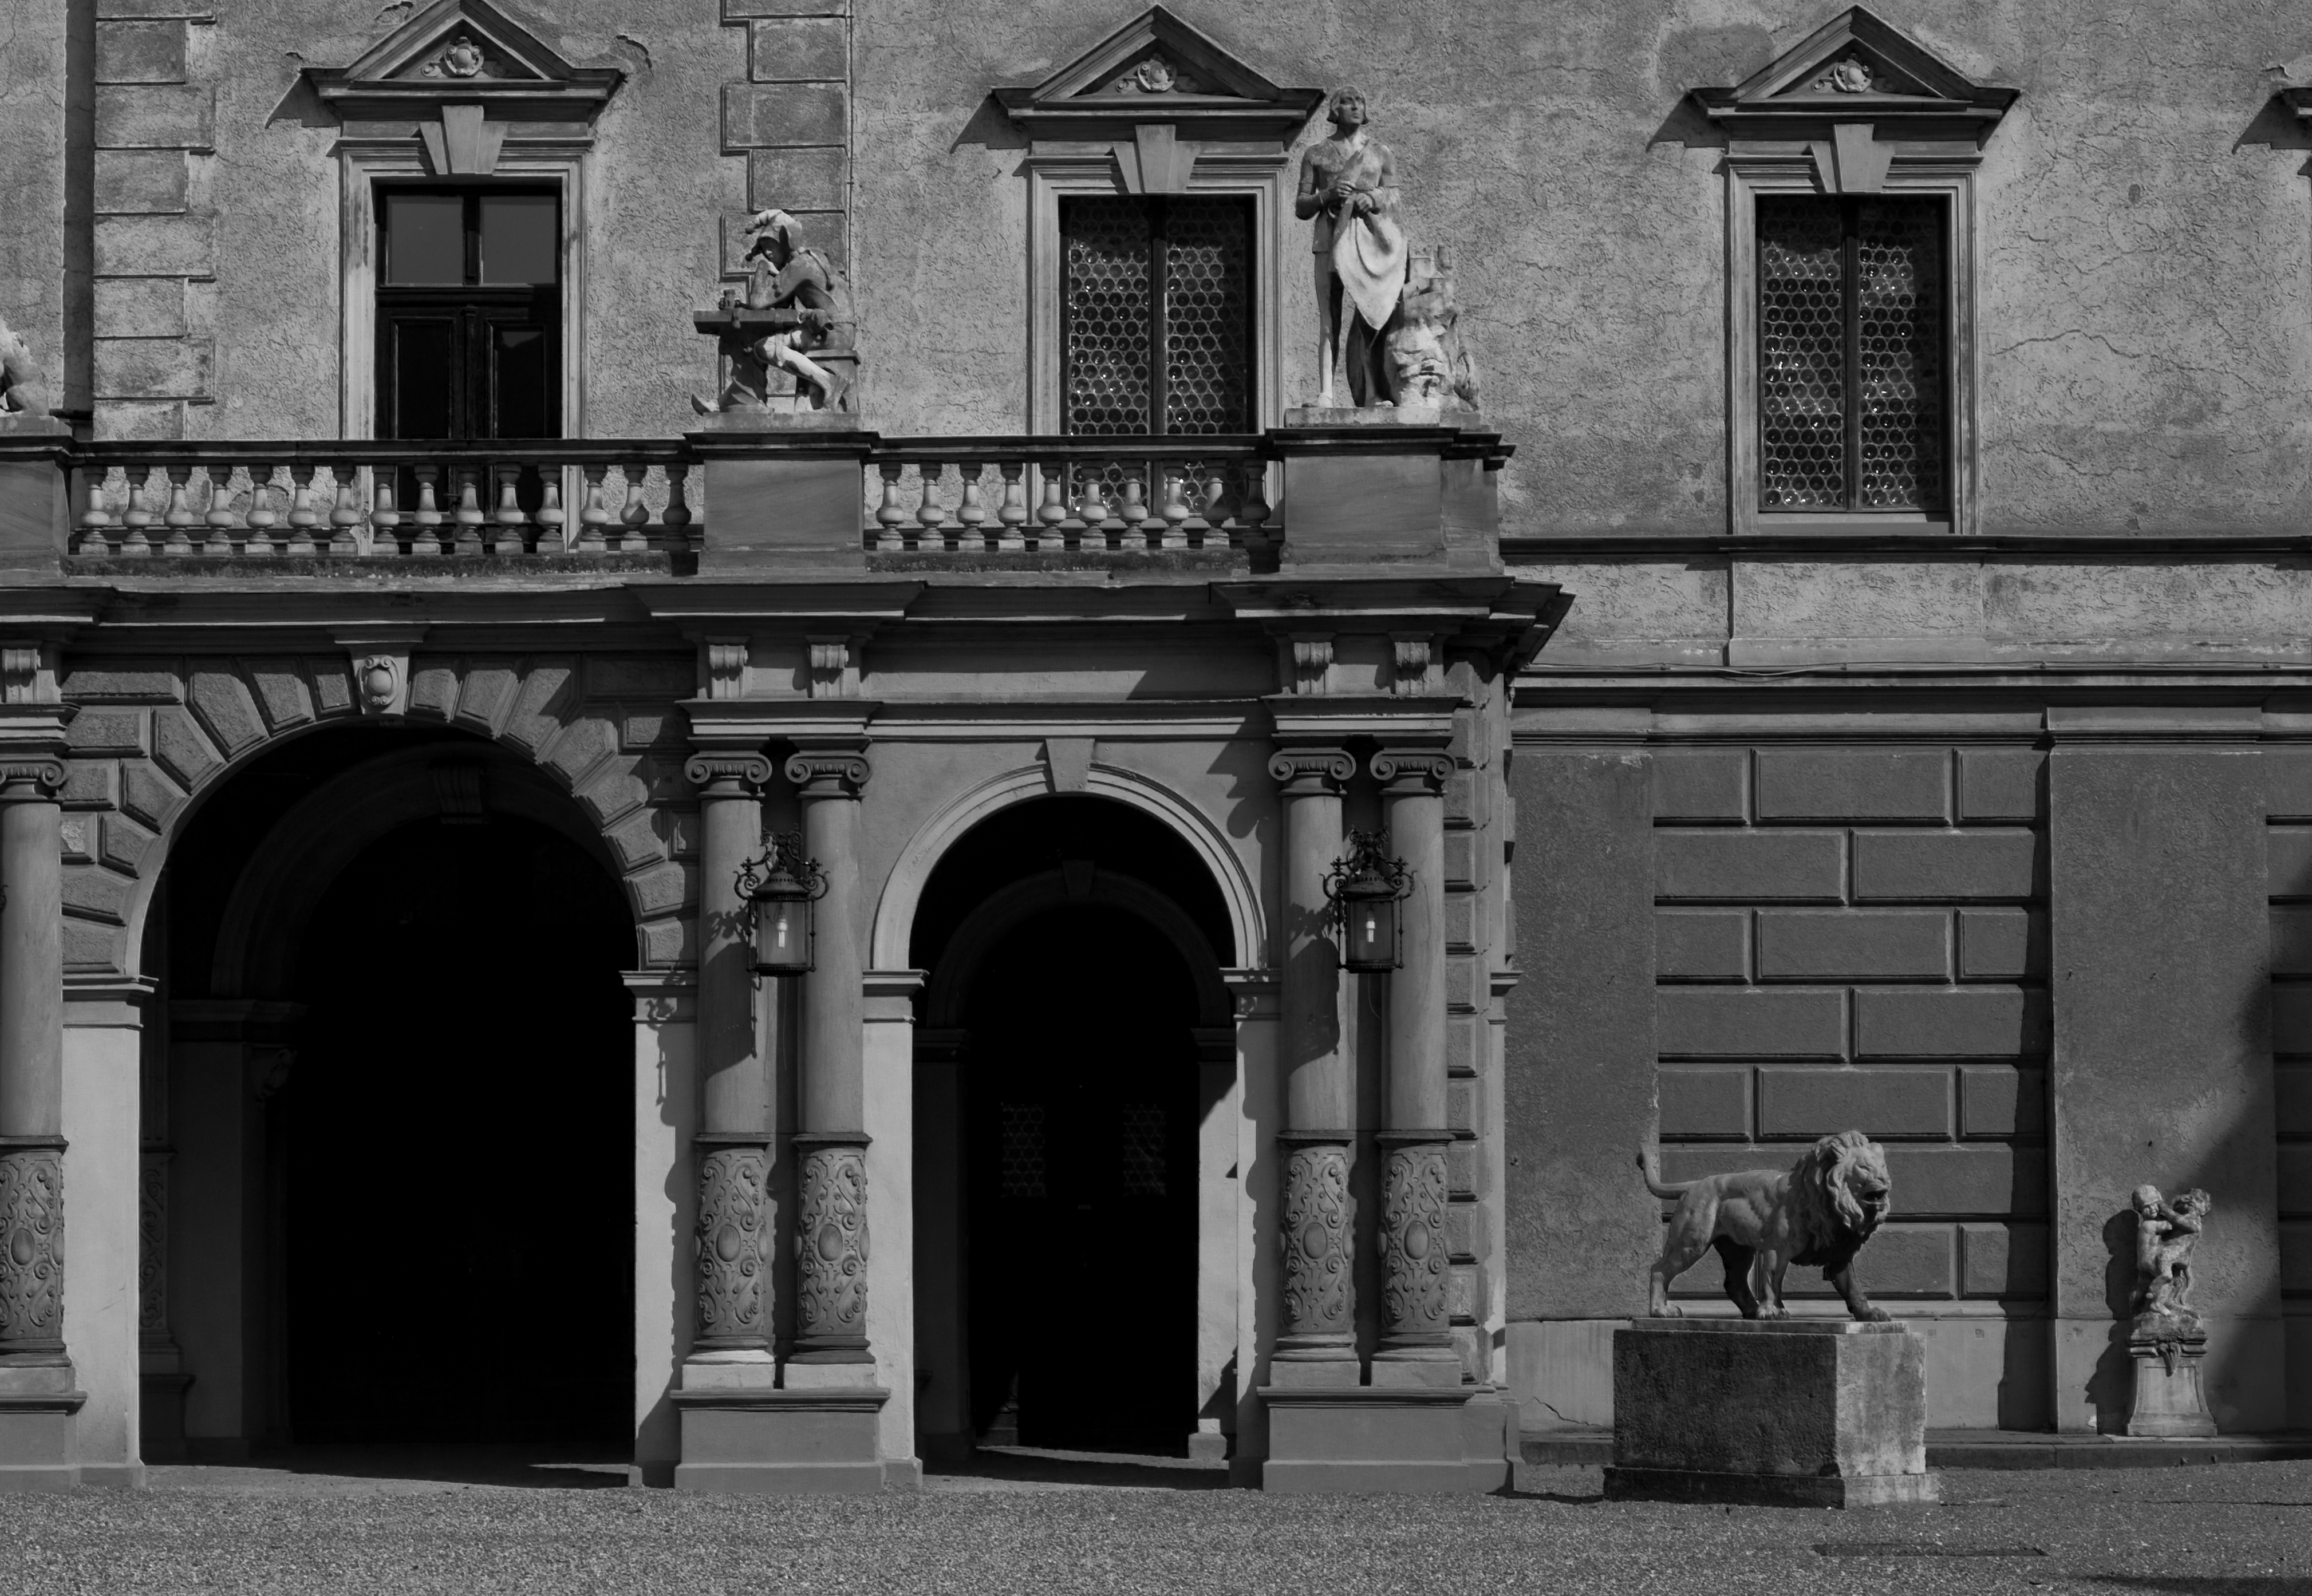
black and white, architecture, road, white, street, house, arch, column, nikon, black, monochrome, photograph, history, image, shape, regensburg, nikond300, d300, ratisbona, monochrome photography, ancient history